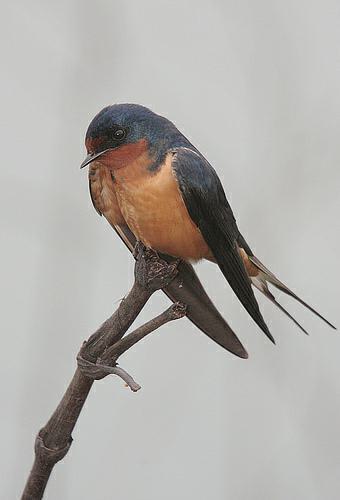
A photo of a barn swallow